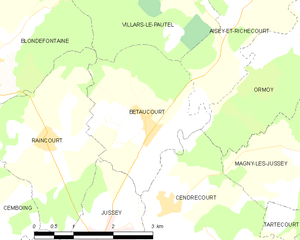
Carte des communes françaises